Marine sediment

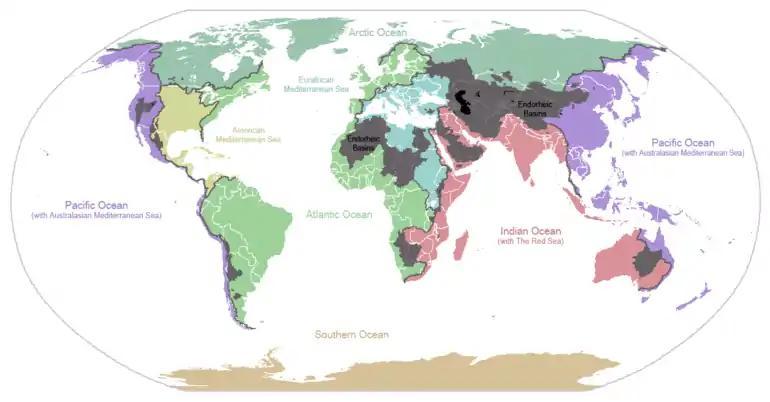
The drainage basins of the principal oceans and seas of the world are marked by continental divides. The grey areas are endorheic basins that do not drain to the ocean.

In order for biogenous sediments to accumulate their rate of production must be greater than the rate at which the tests dissolve. Silica is undersaturated throughout the ocean and will dissolve in seawater, but it dissolves more readily in warmer water and lower pressures; that is, it dissolves faster near the surface than in deep water. Silica sediments will therefore only accumulate in cooler regions of high productivity where they accumulate faster than they dissolve. This includes upwelling regions near the equator and at high latitudes where there are abundant nutrients and cooler water.